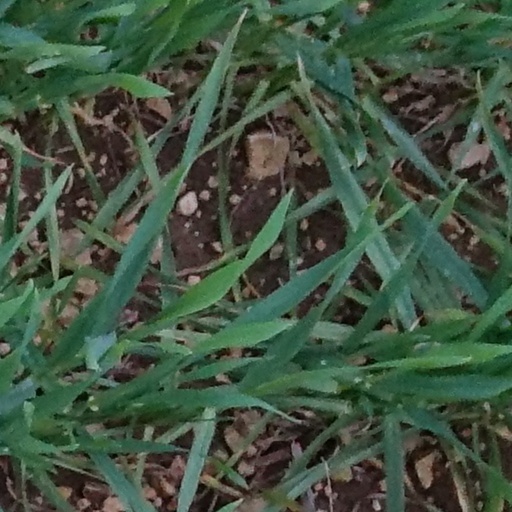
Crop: wheat